Nathaniel Marchant

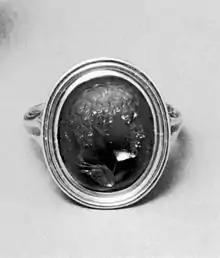
Nathaniel Marchant - Ring with Intaglio of Marcellus - Walters 421137

Marchant was born in Sussex in 1739. He studied under Edward Burch, and in 1766 became a member of the Incorporated Society of Artists.